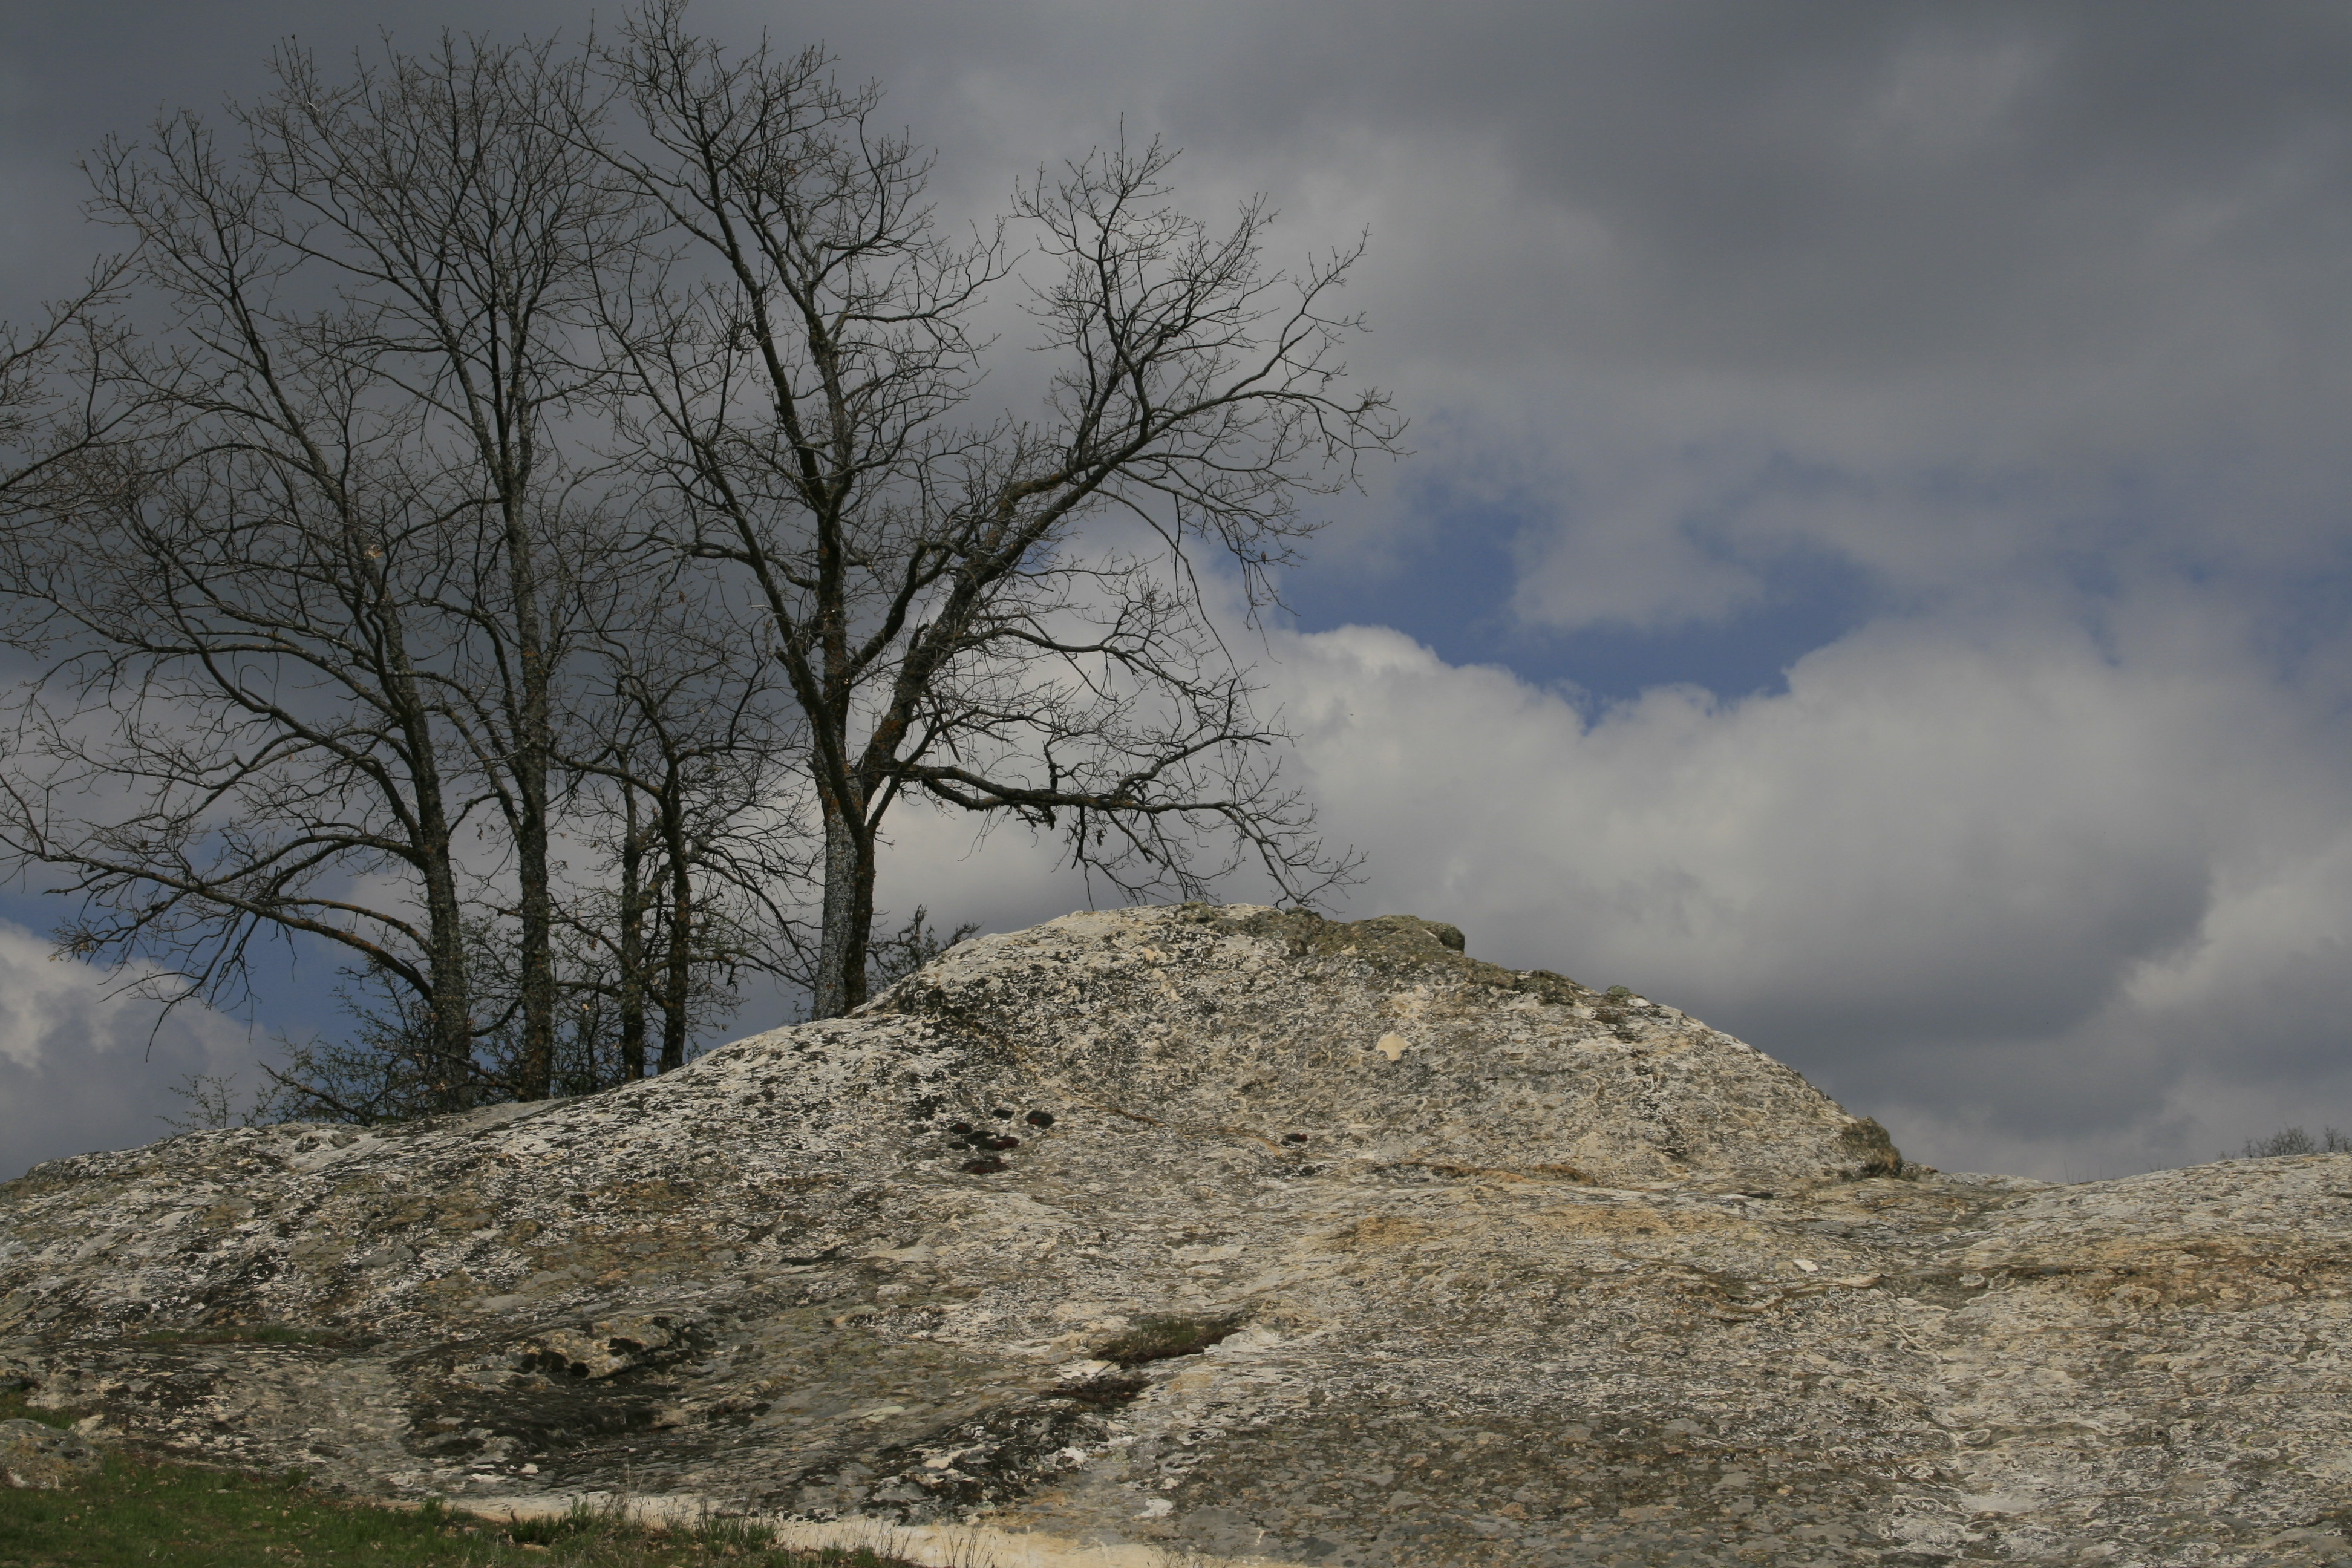
landscape, tree, nature, rock, wilderness, mountain, snow, winter, cloud, sky, hill, mountain range, weather, ridge, plateau, valonsandero, rural area, atmospheric phenomenon, woody plant, mountainous landforms